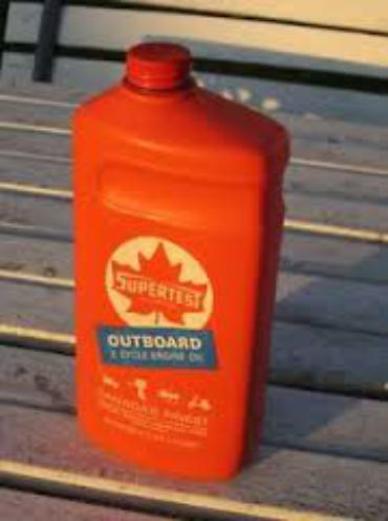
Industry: Transportation